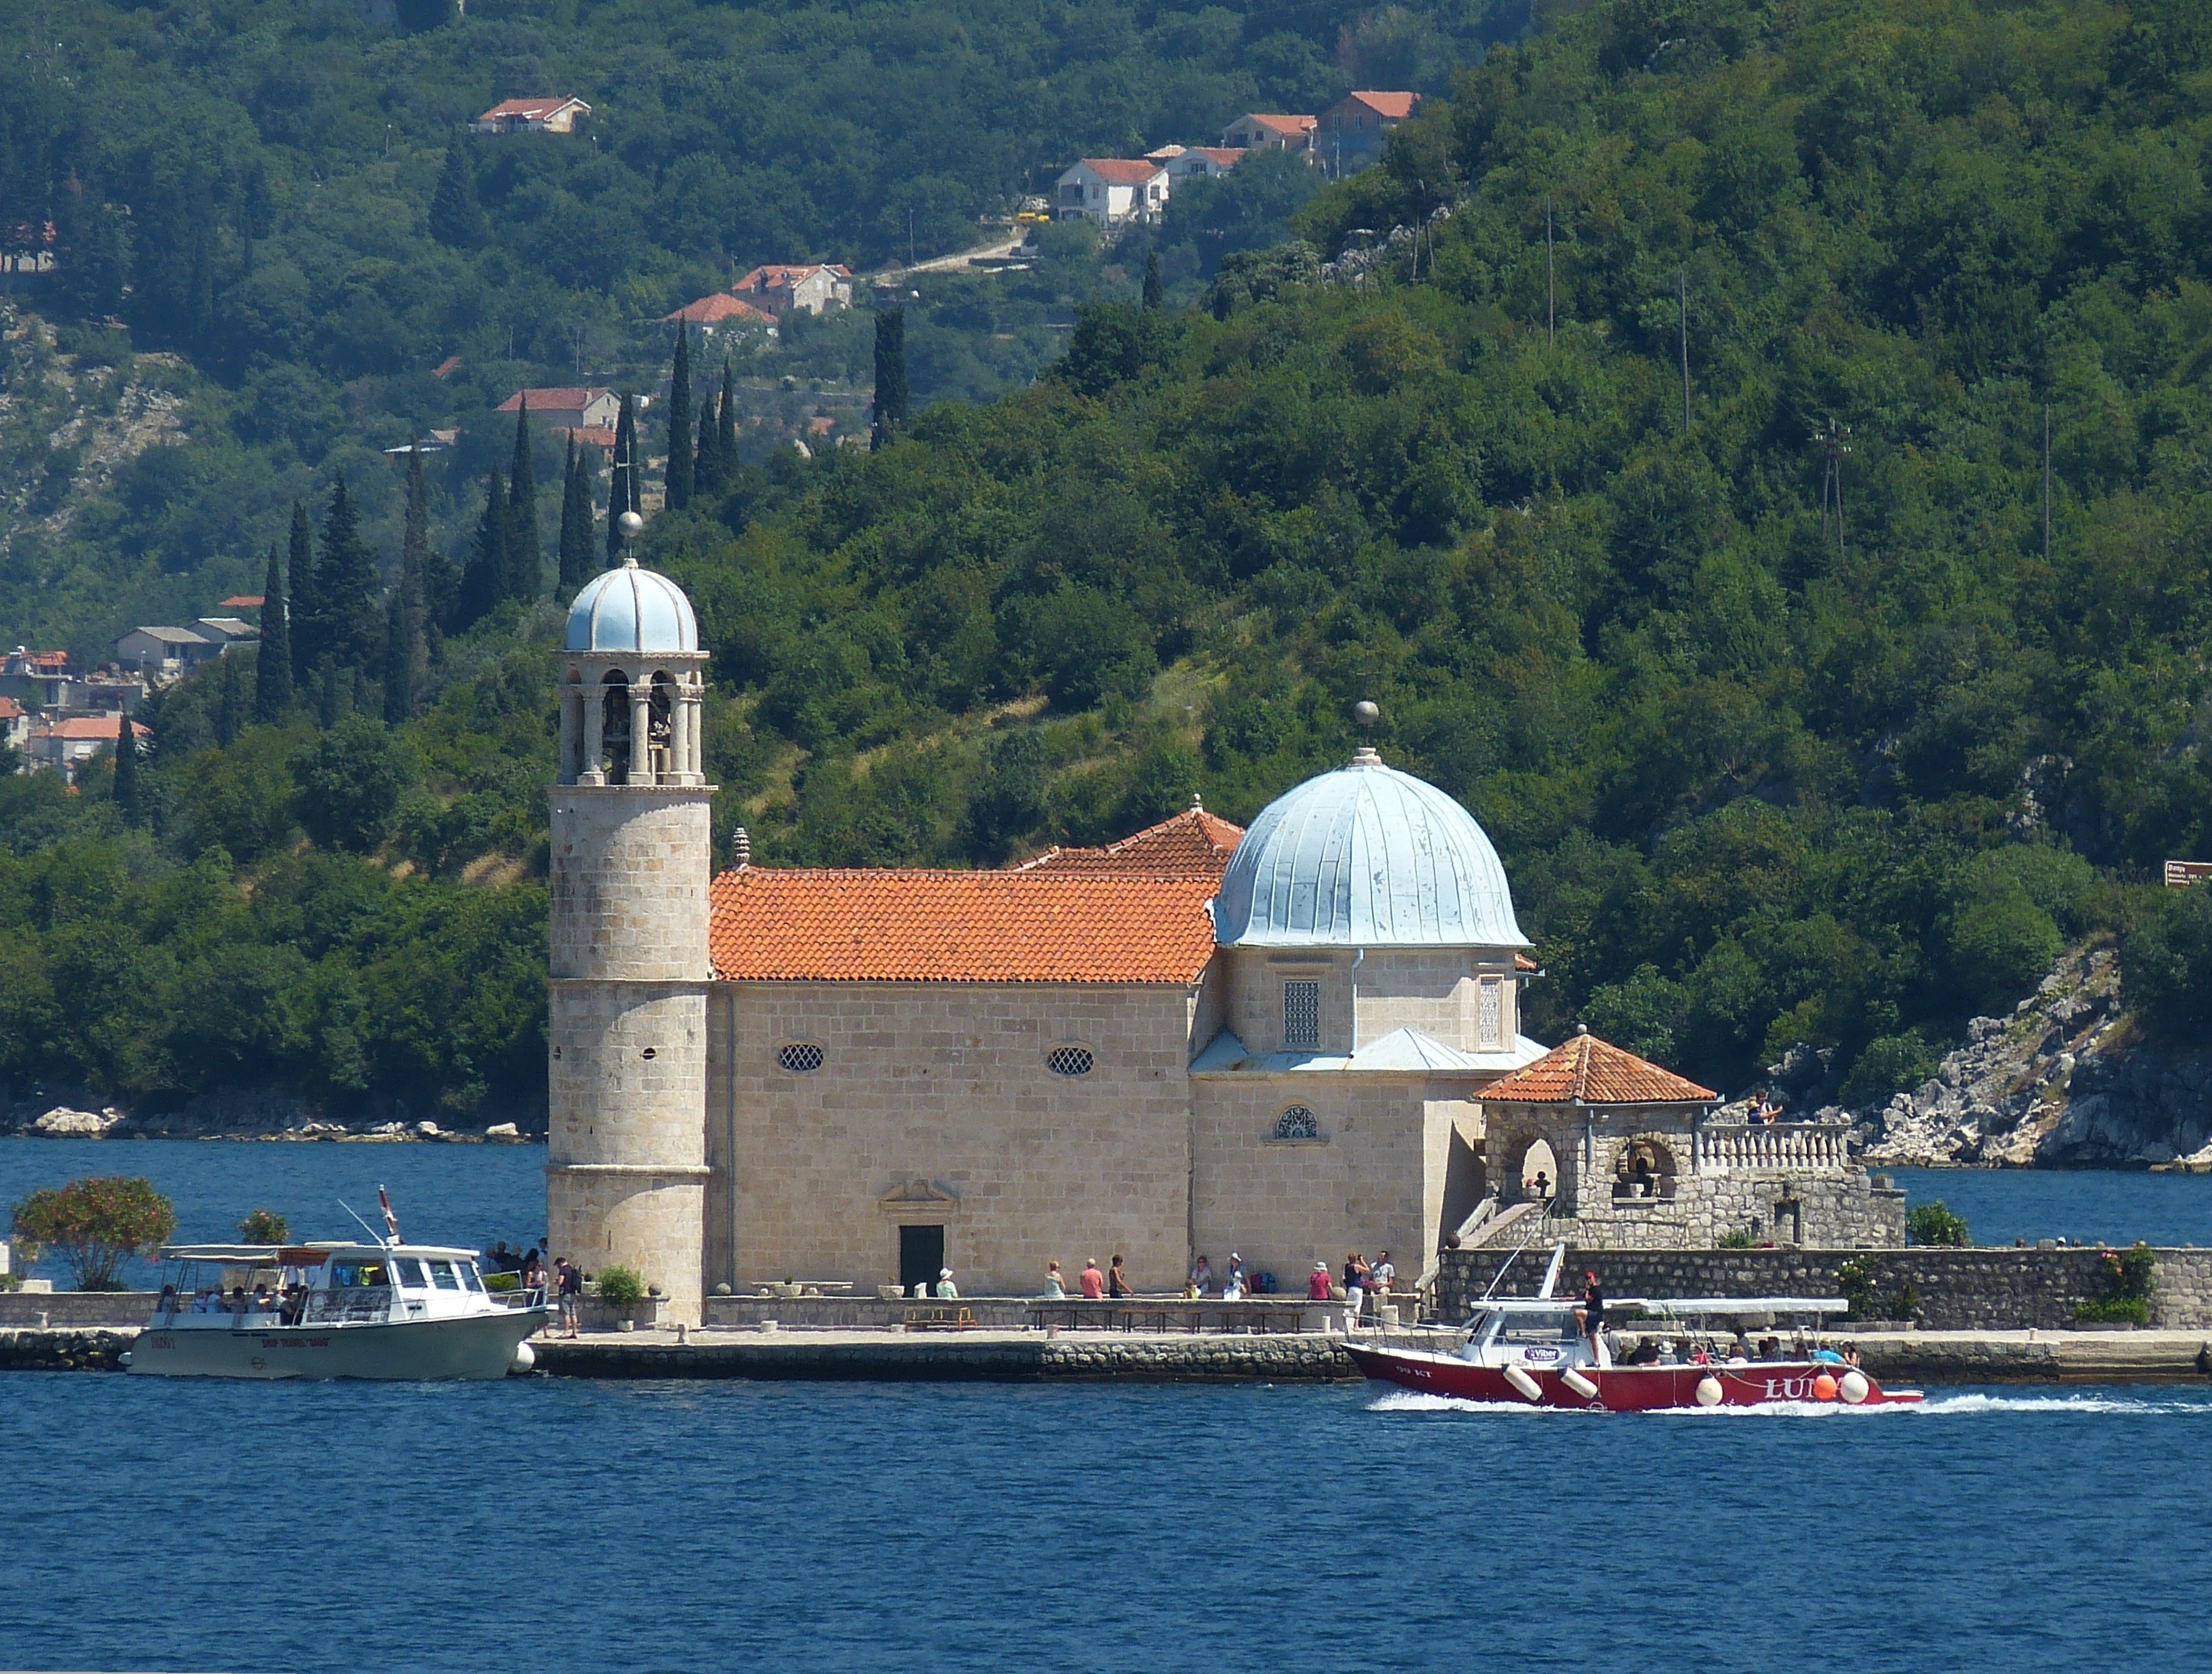
sea, coast, river, mediterranean, vehicle, tower, bay, island, harbor, church, chapel, historically, montenegro, kotor, adriatic sea, perast, balkan, gospa